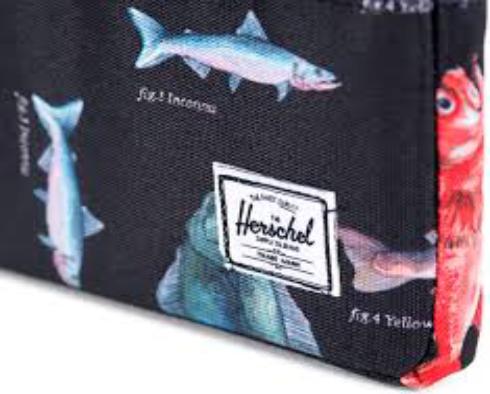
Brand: Herschel Supply
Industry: Clothes